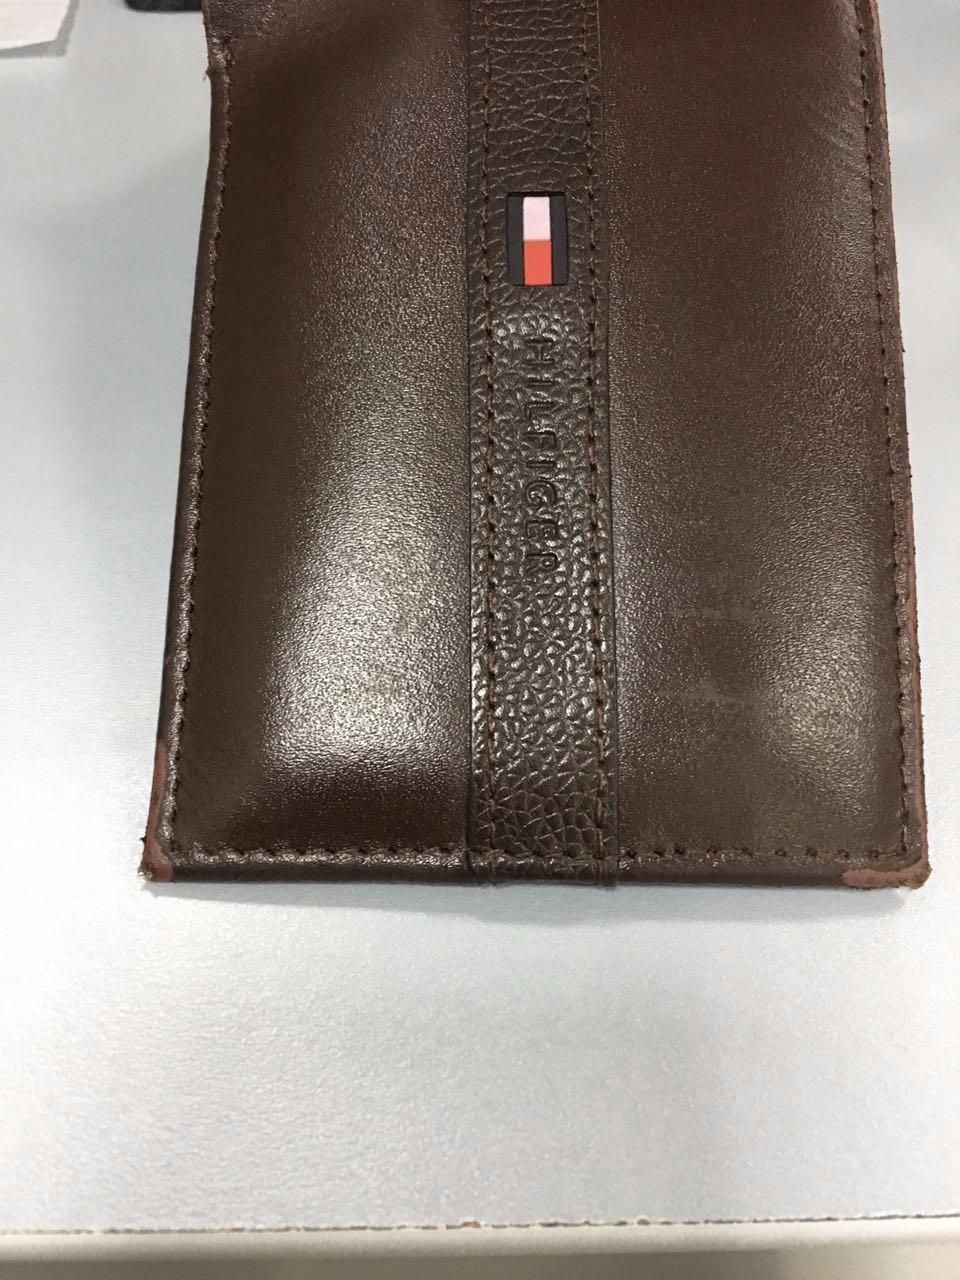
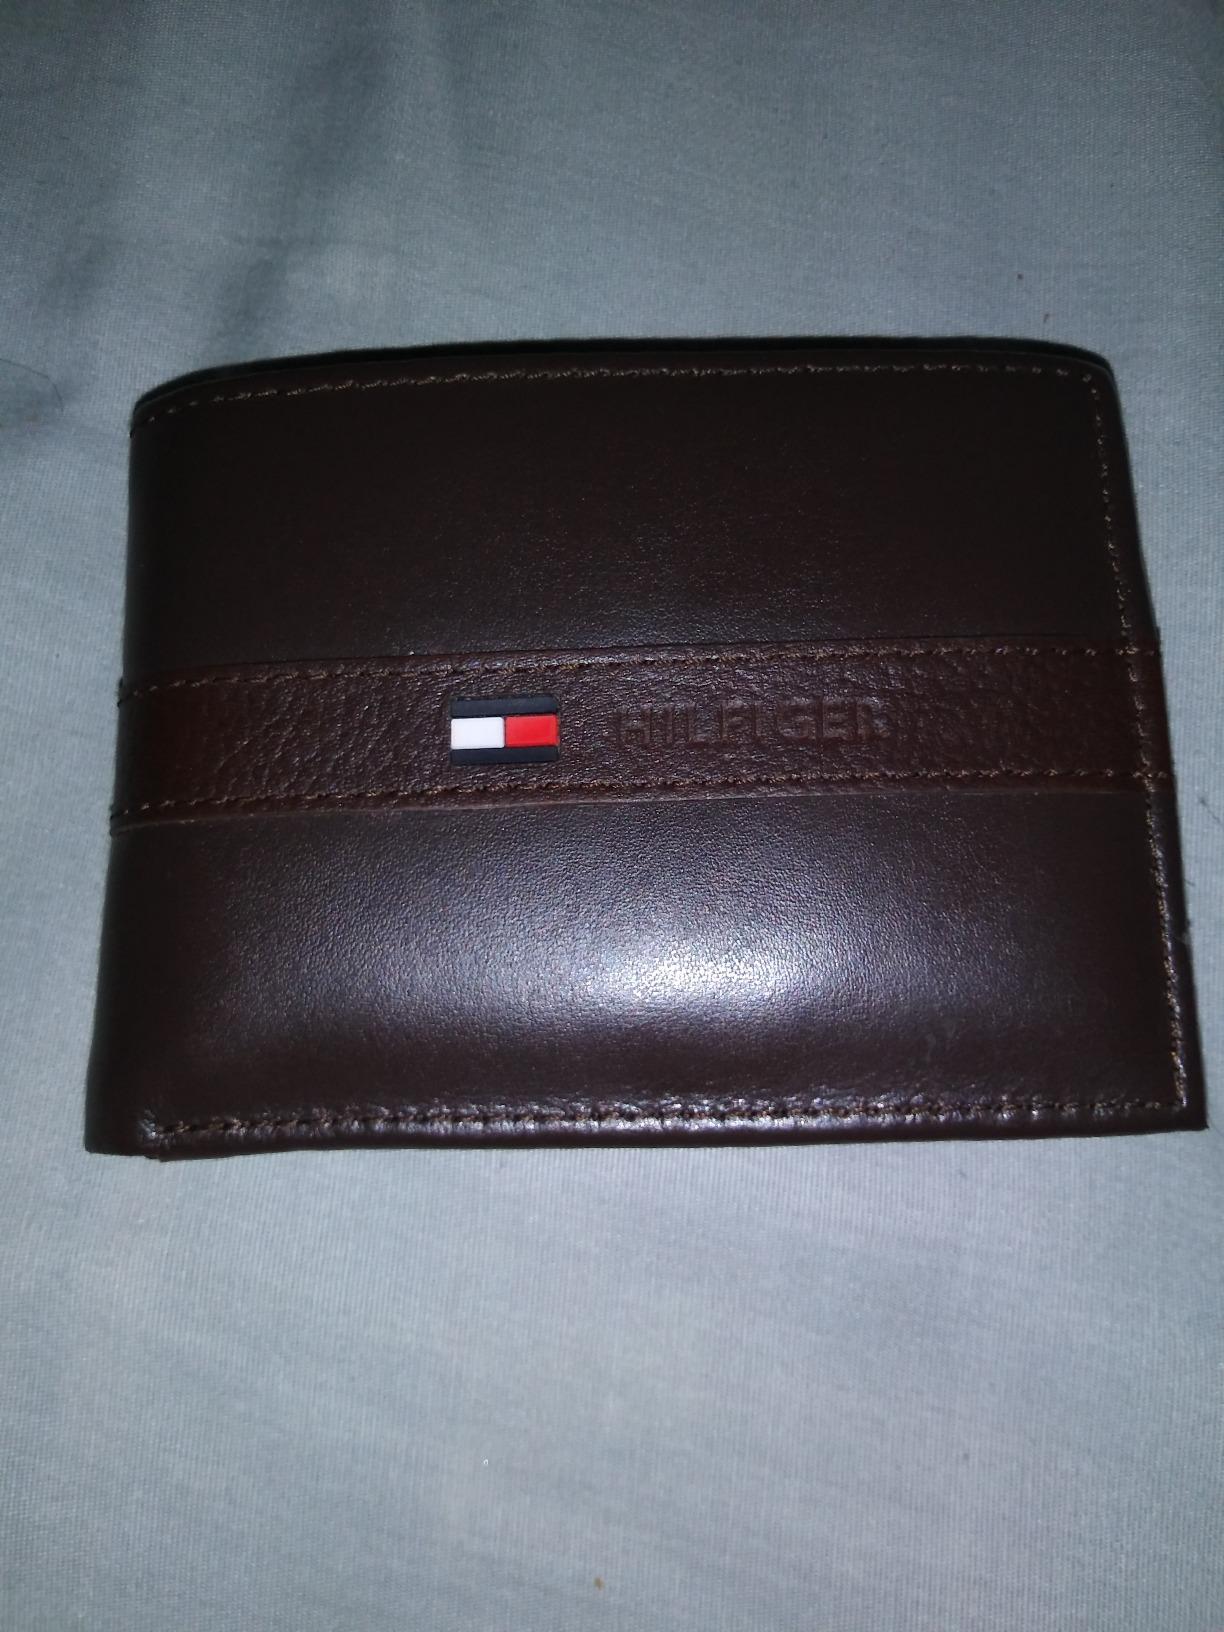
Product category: accessories_wallet
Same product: yes